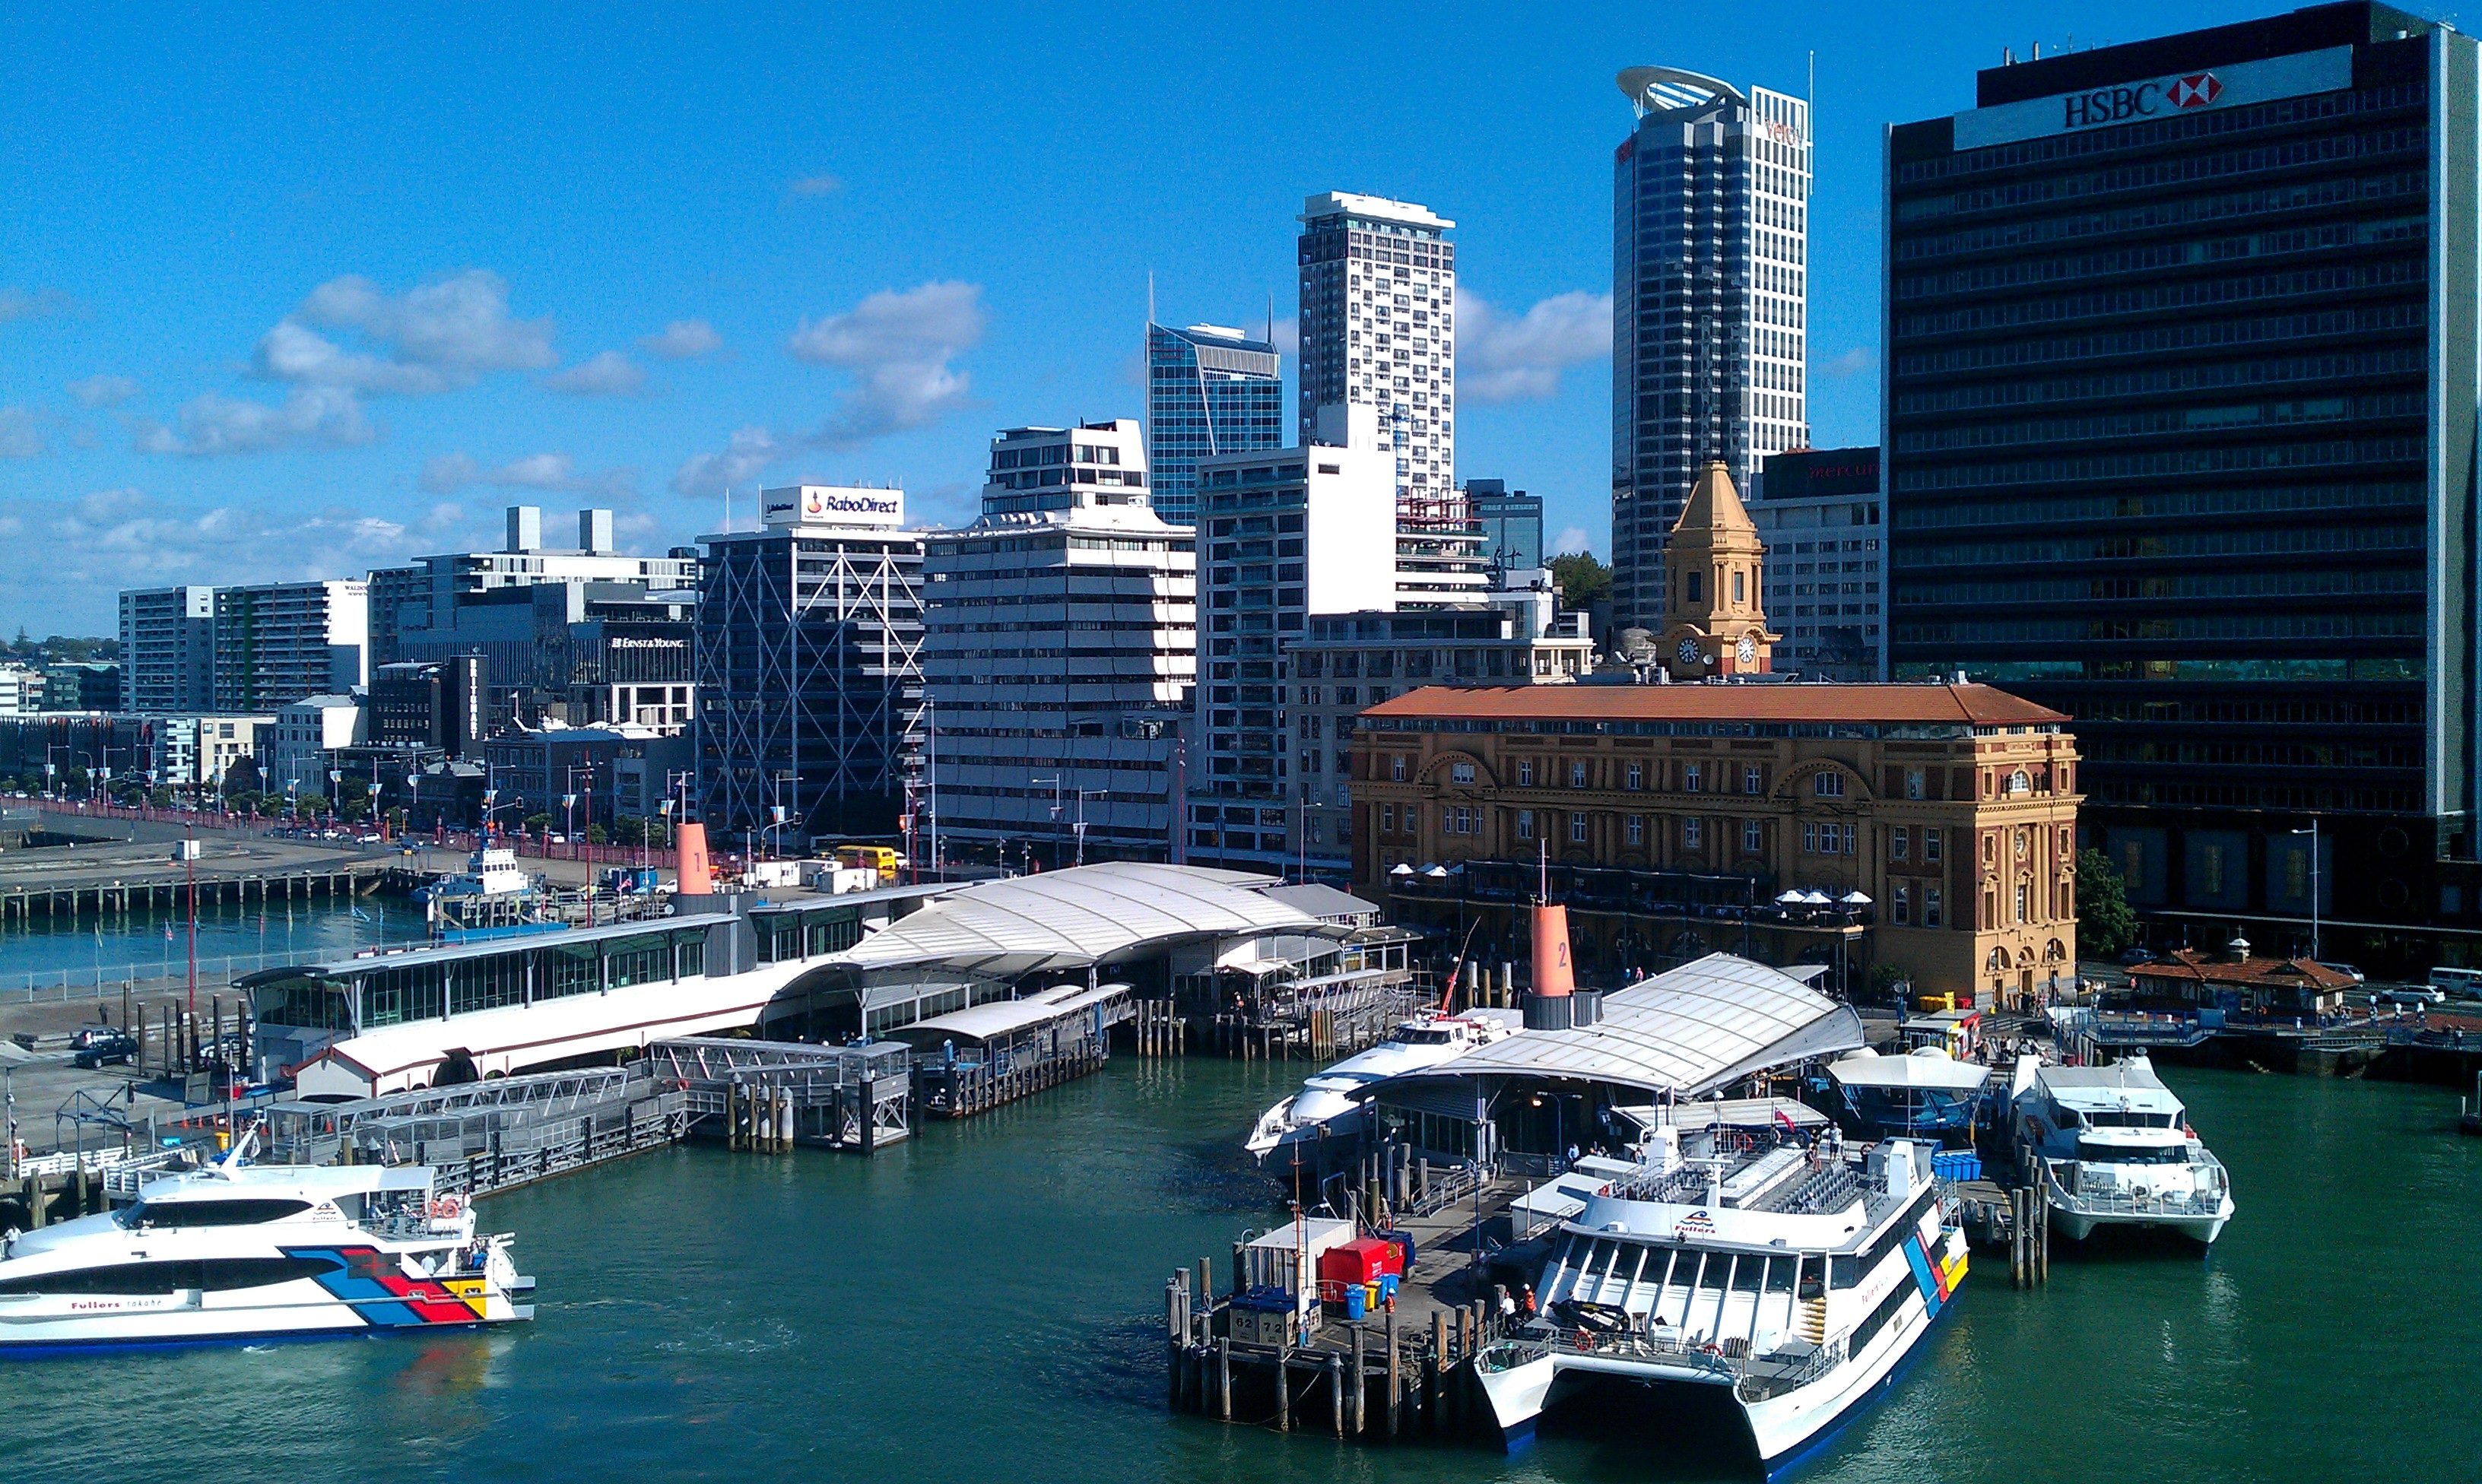
sea, dock, boat, skyline, city, skyscraper, cityscape, downtown, vehicle, harbor, marina, buildings, boats, wharf, auckland, zealand, metropolis, passenger ship, urban area, human settlement